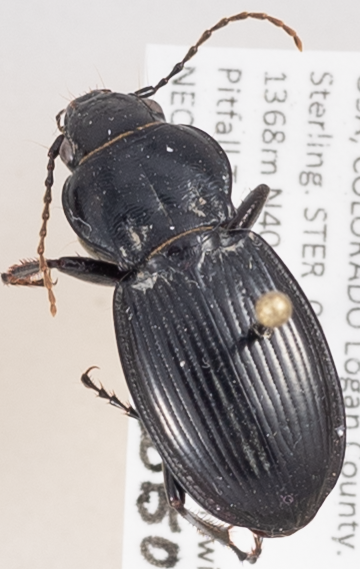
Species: Cyclotrachelus torvus
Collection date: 2015-06-25
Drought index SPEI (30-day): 0.06
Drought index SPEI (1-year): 1.642
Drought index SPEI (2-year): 1.498